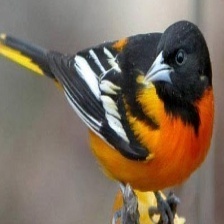
Species: BALTIMORE ORIOLE
Scientific name: ICTERUS GALBULA